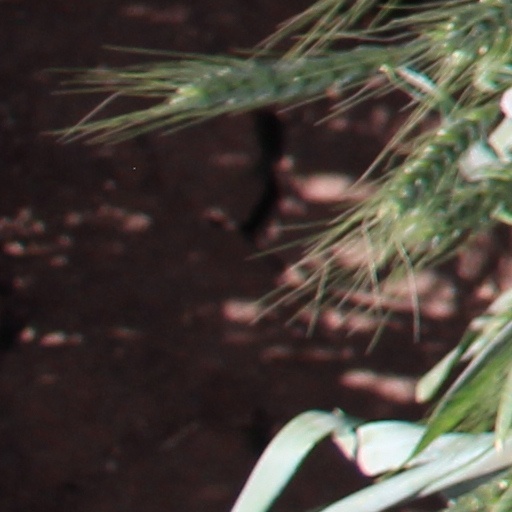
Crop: wheat